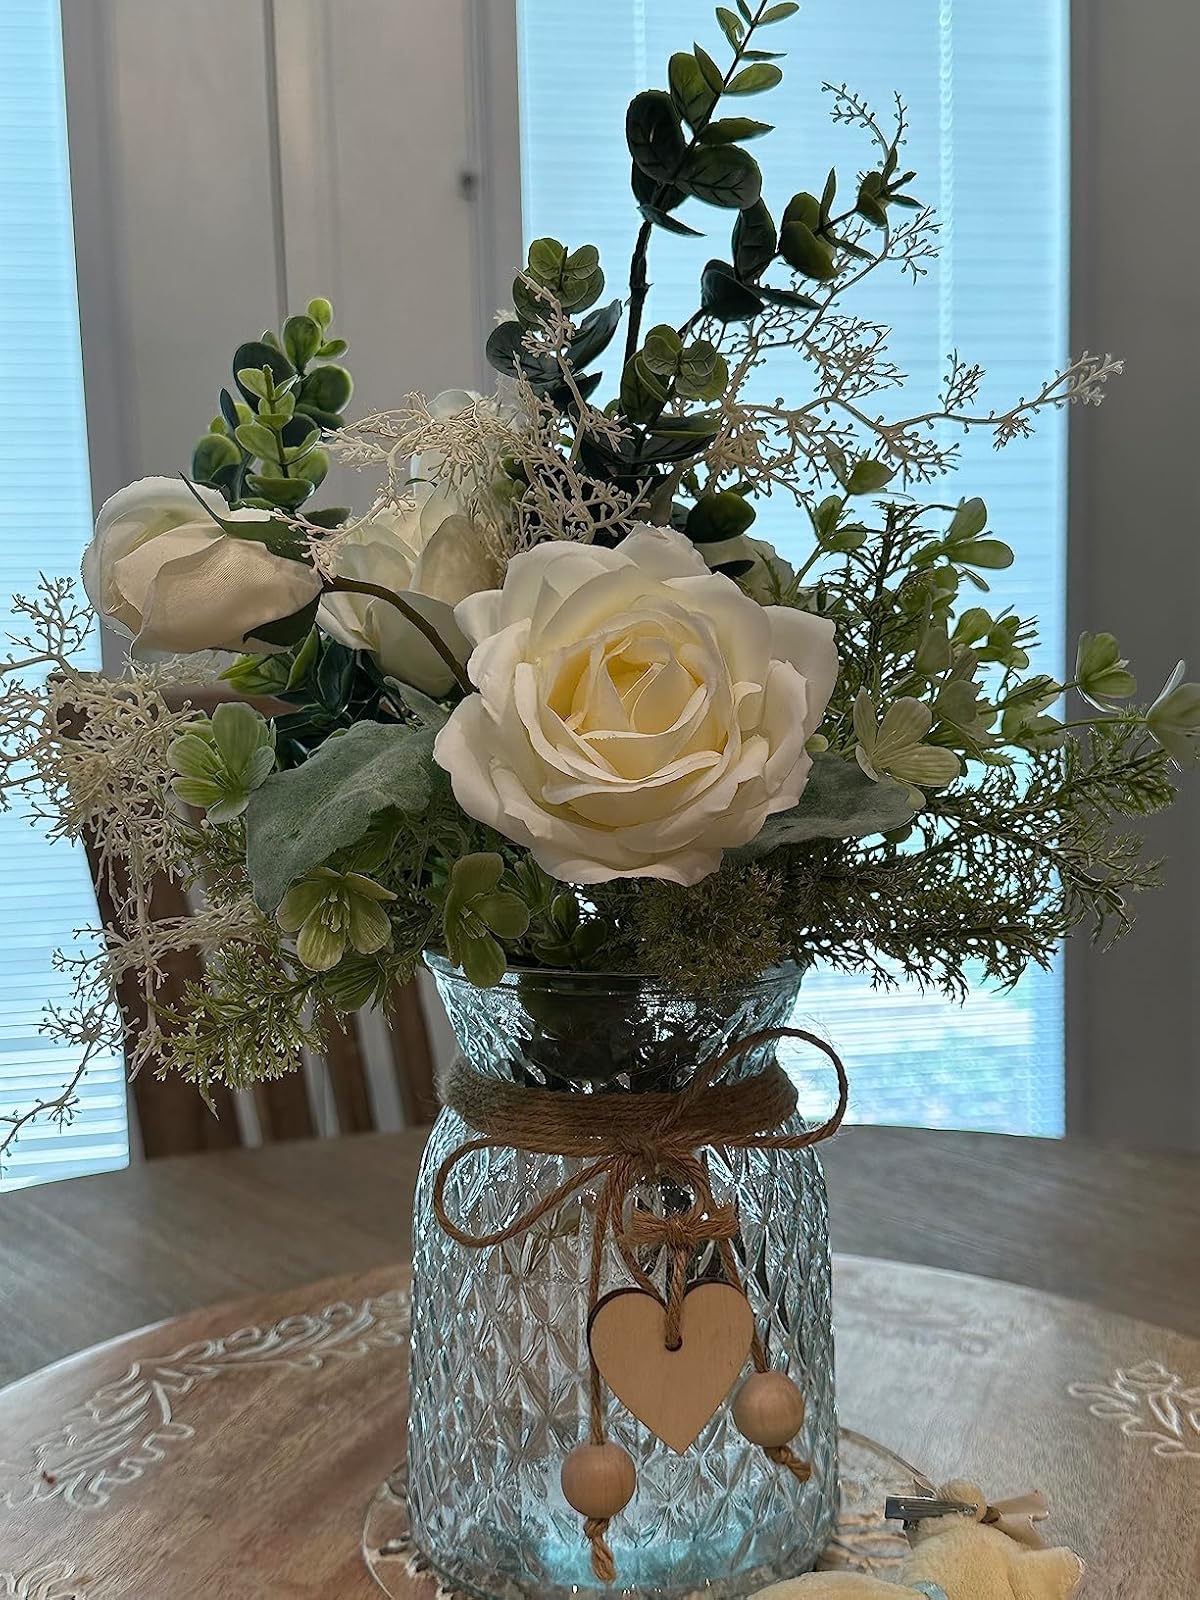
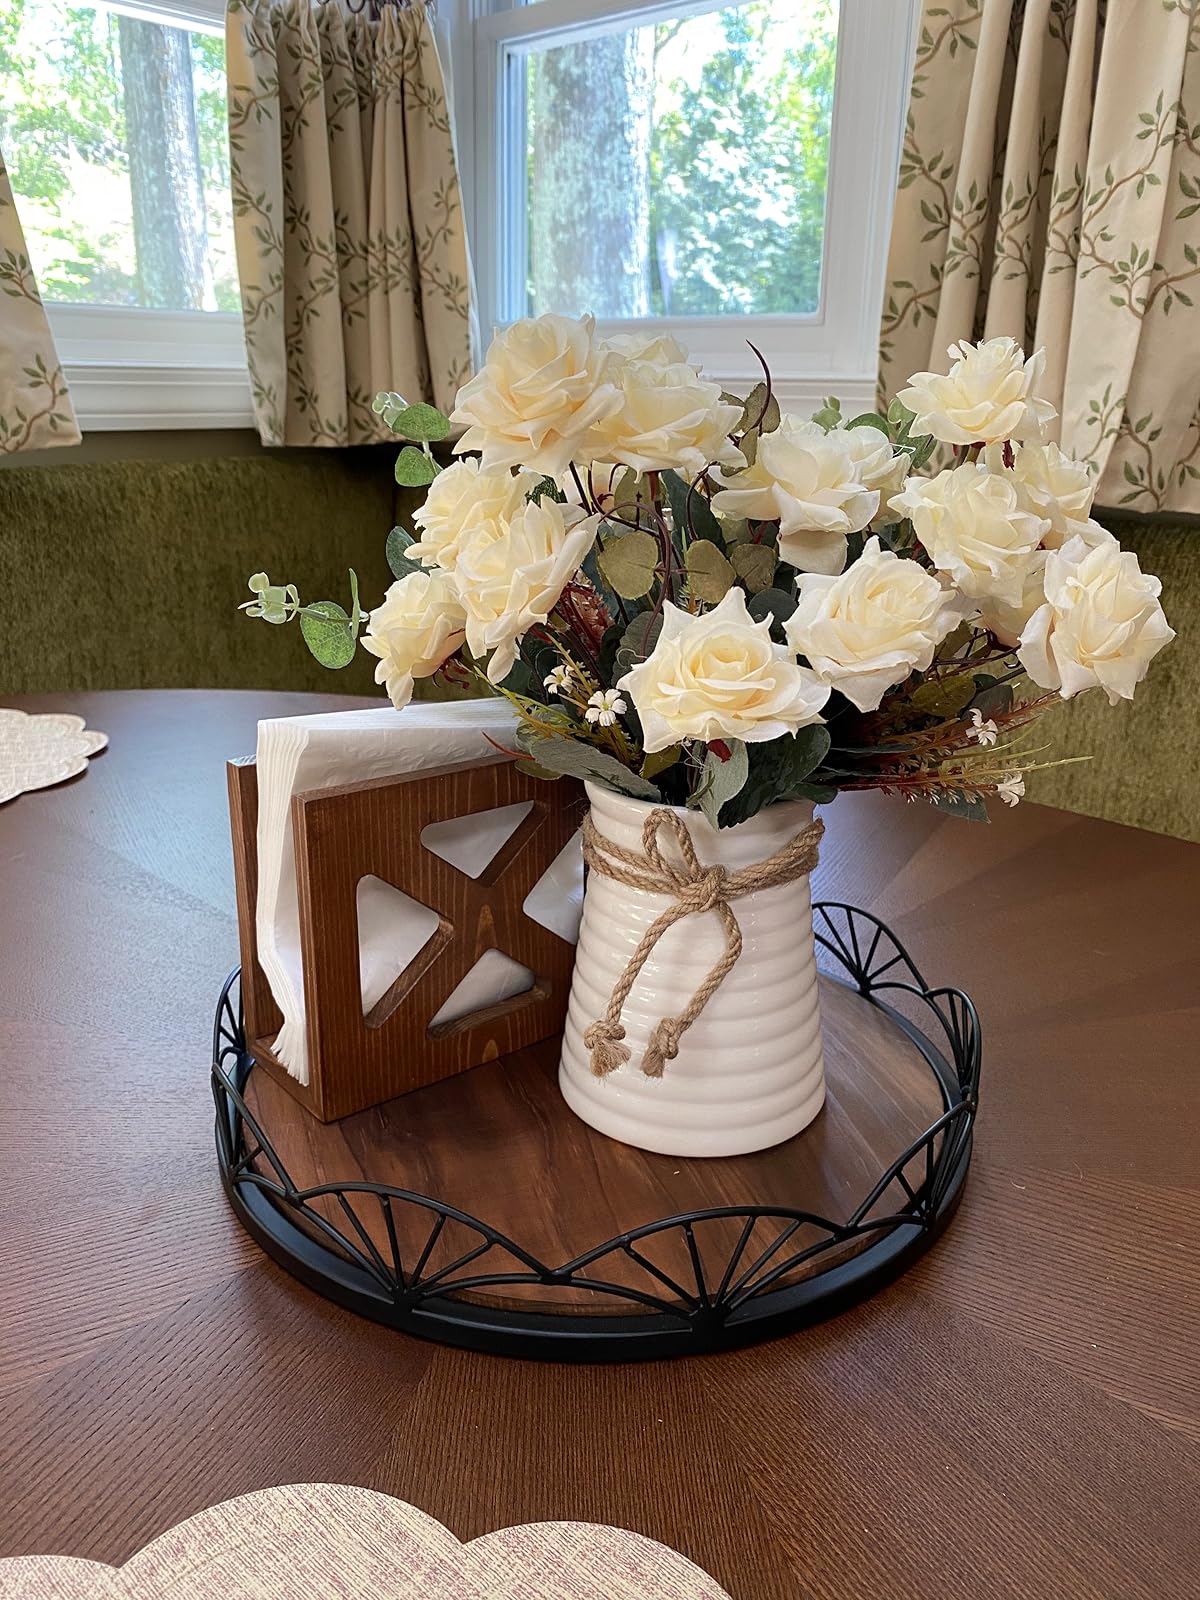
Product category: vase
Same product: no